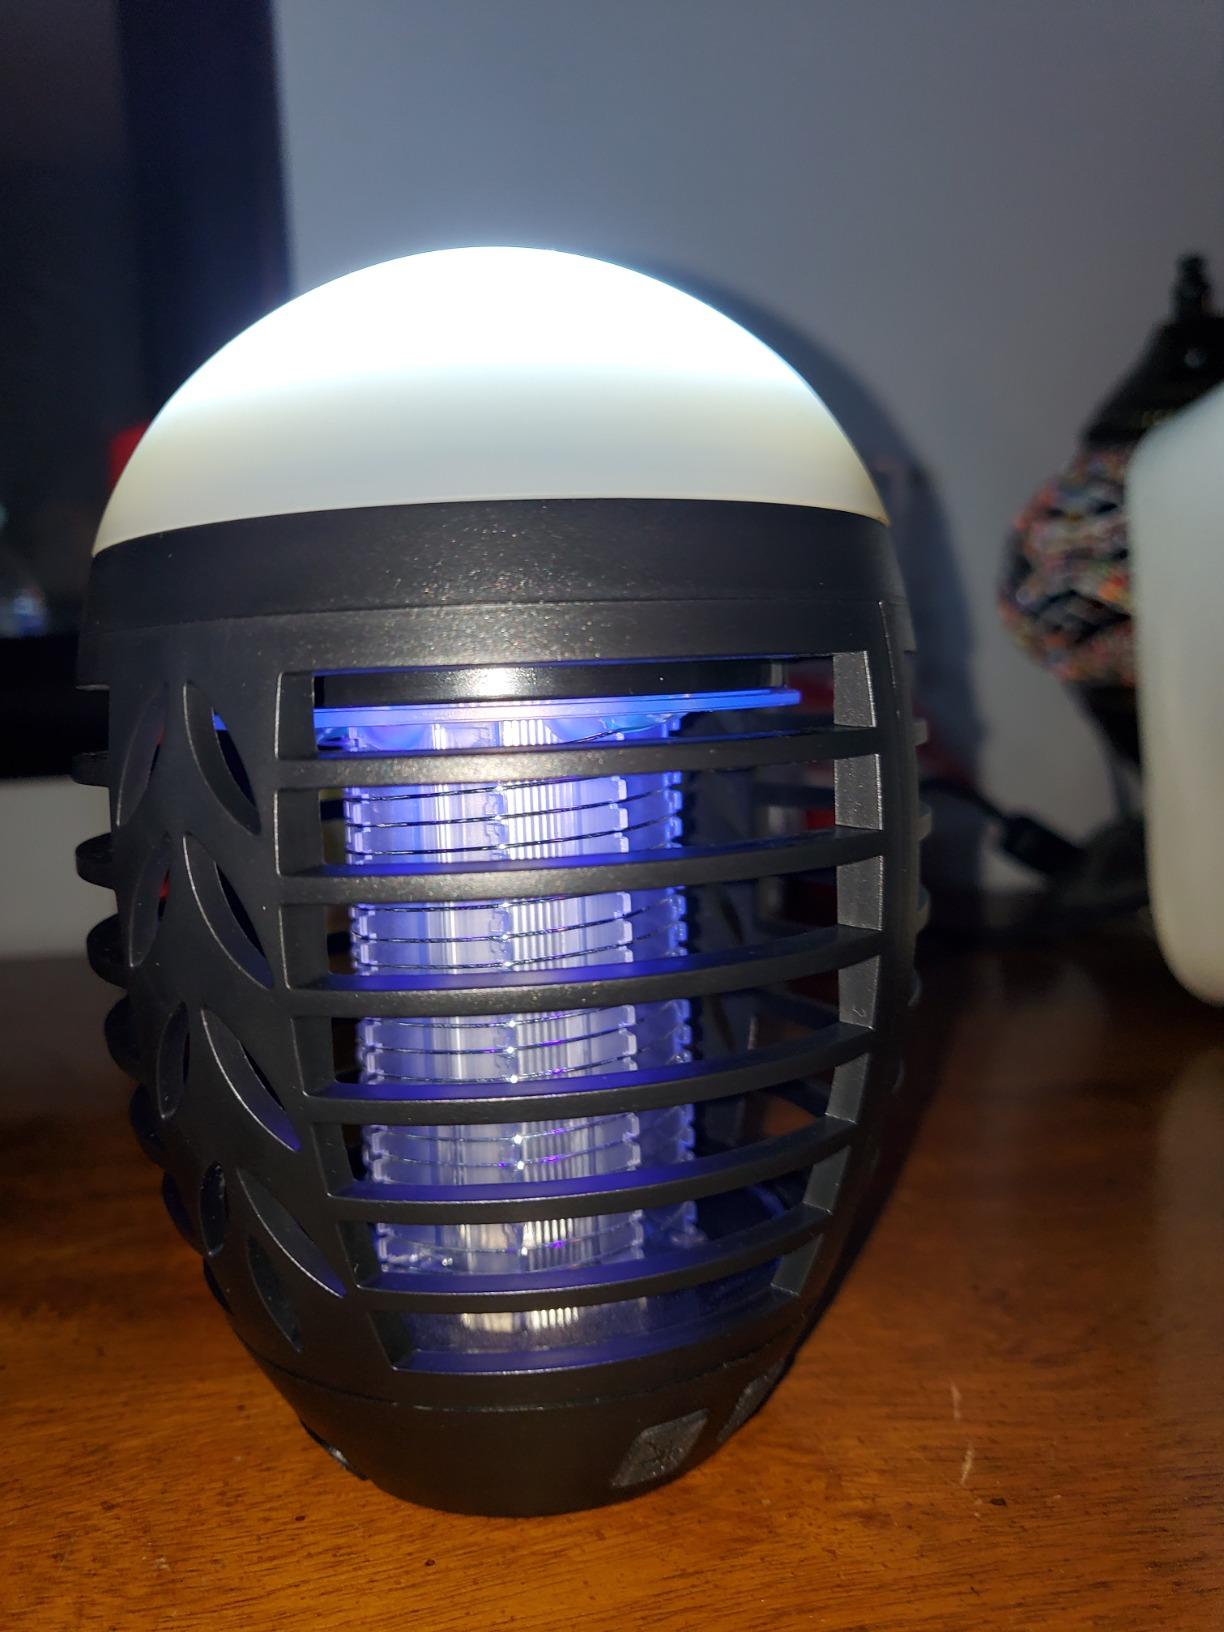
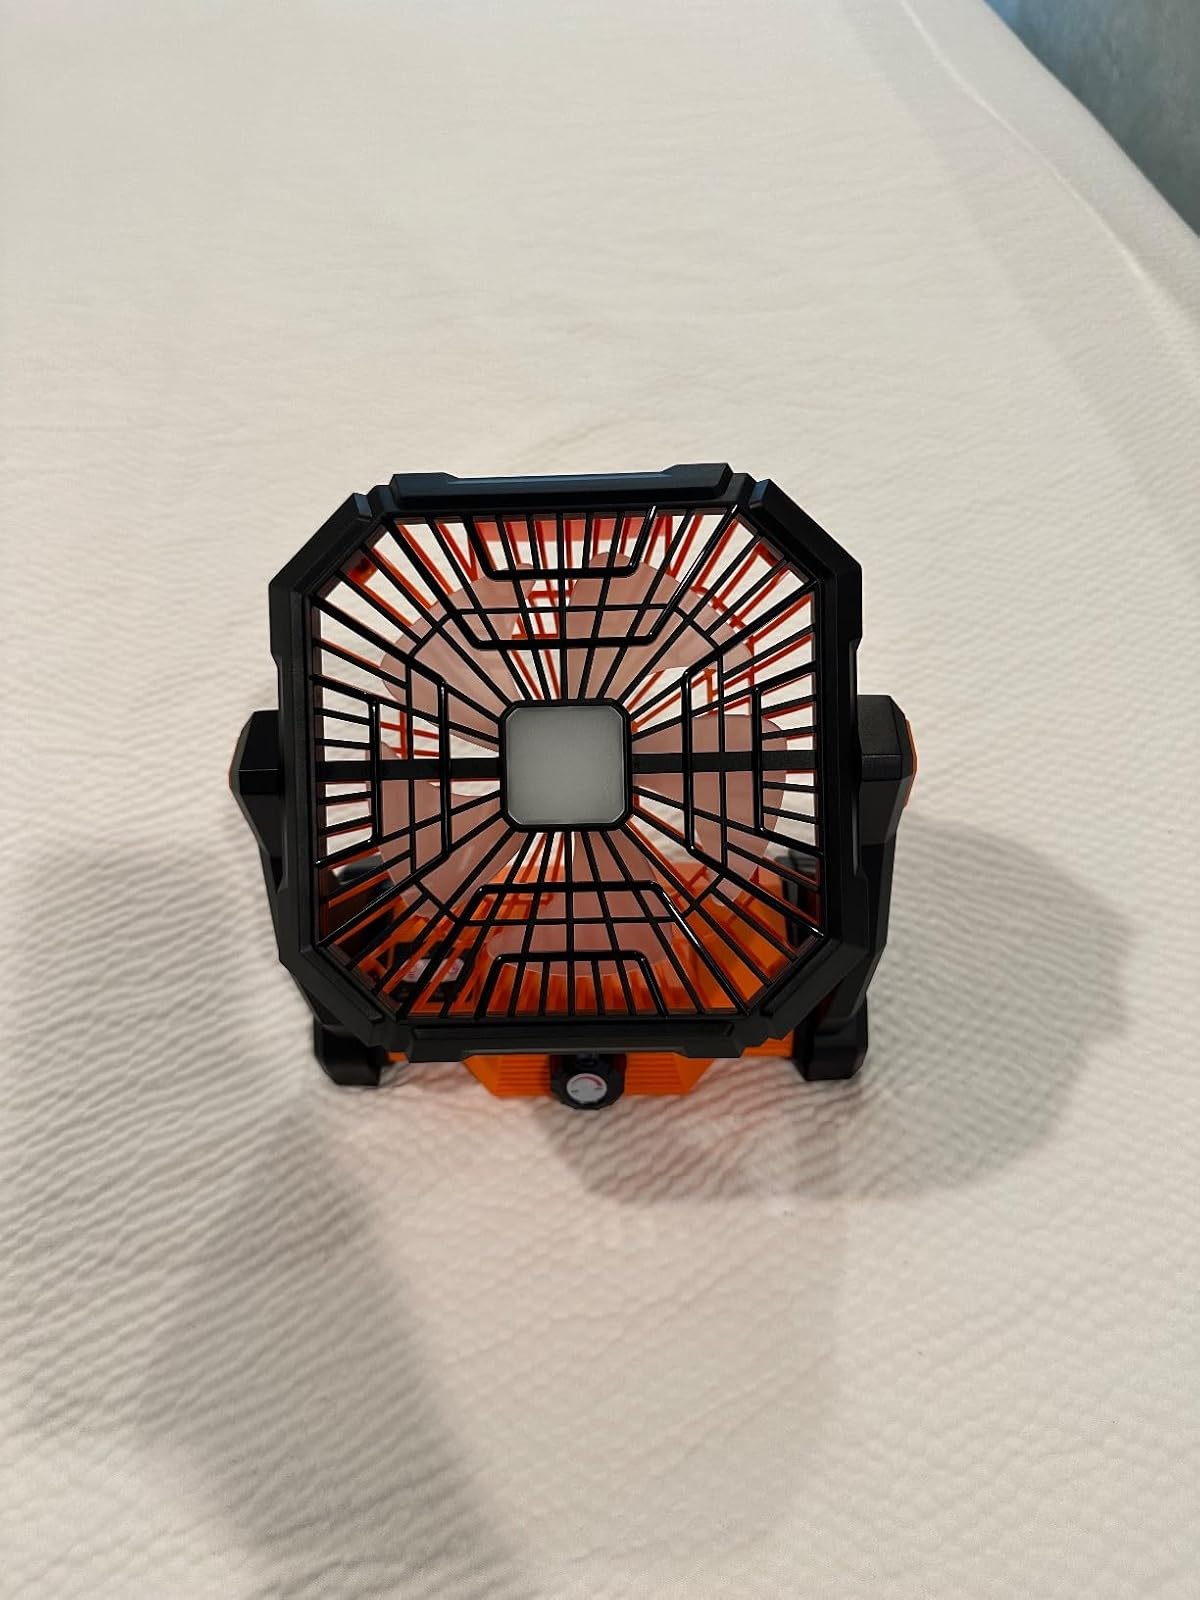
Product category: lantern
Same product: no